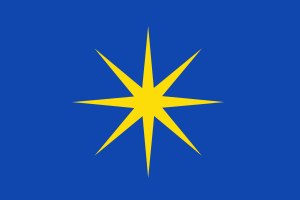
Benasque
Benasque/Benasc flag
Benasque eller Benasc er en købstad i Huesca, Spanien. Det er hovedbyen i Benasque-dalen i hjertet af Pyrenæerne og omgivet af nogle af de højeste bjerge i det område.